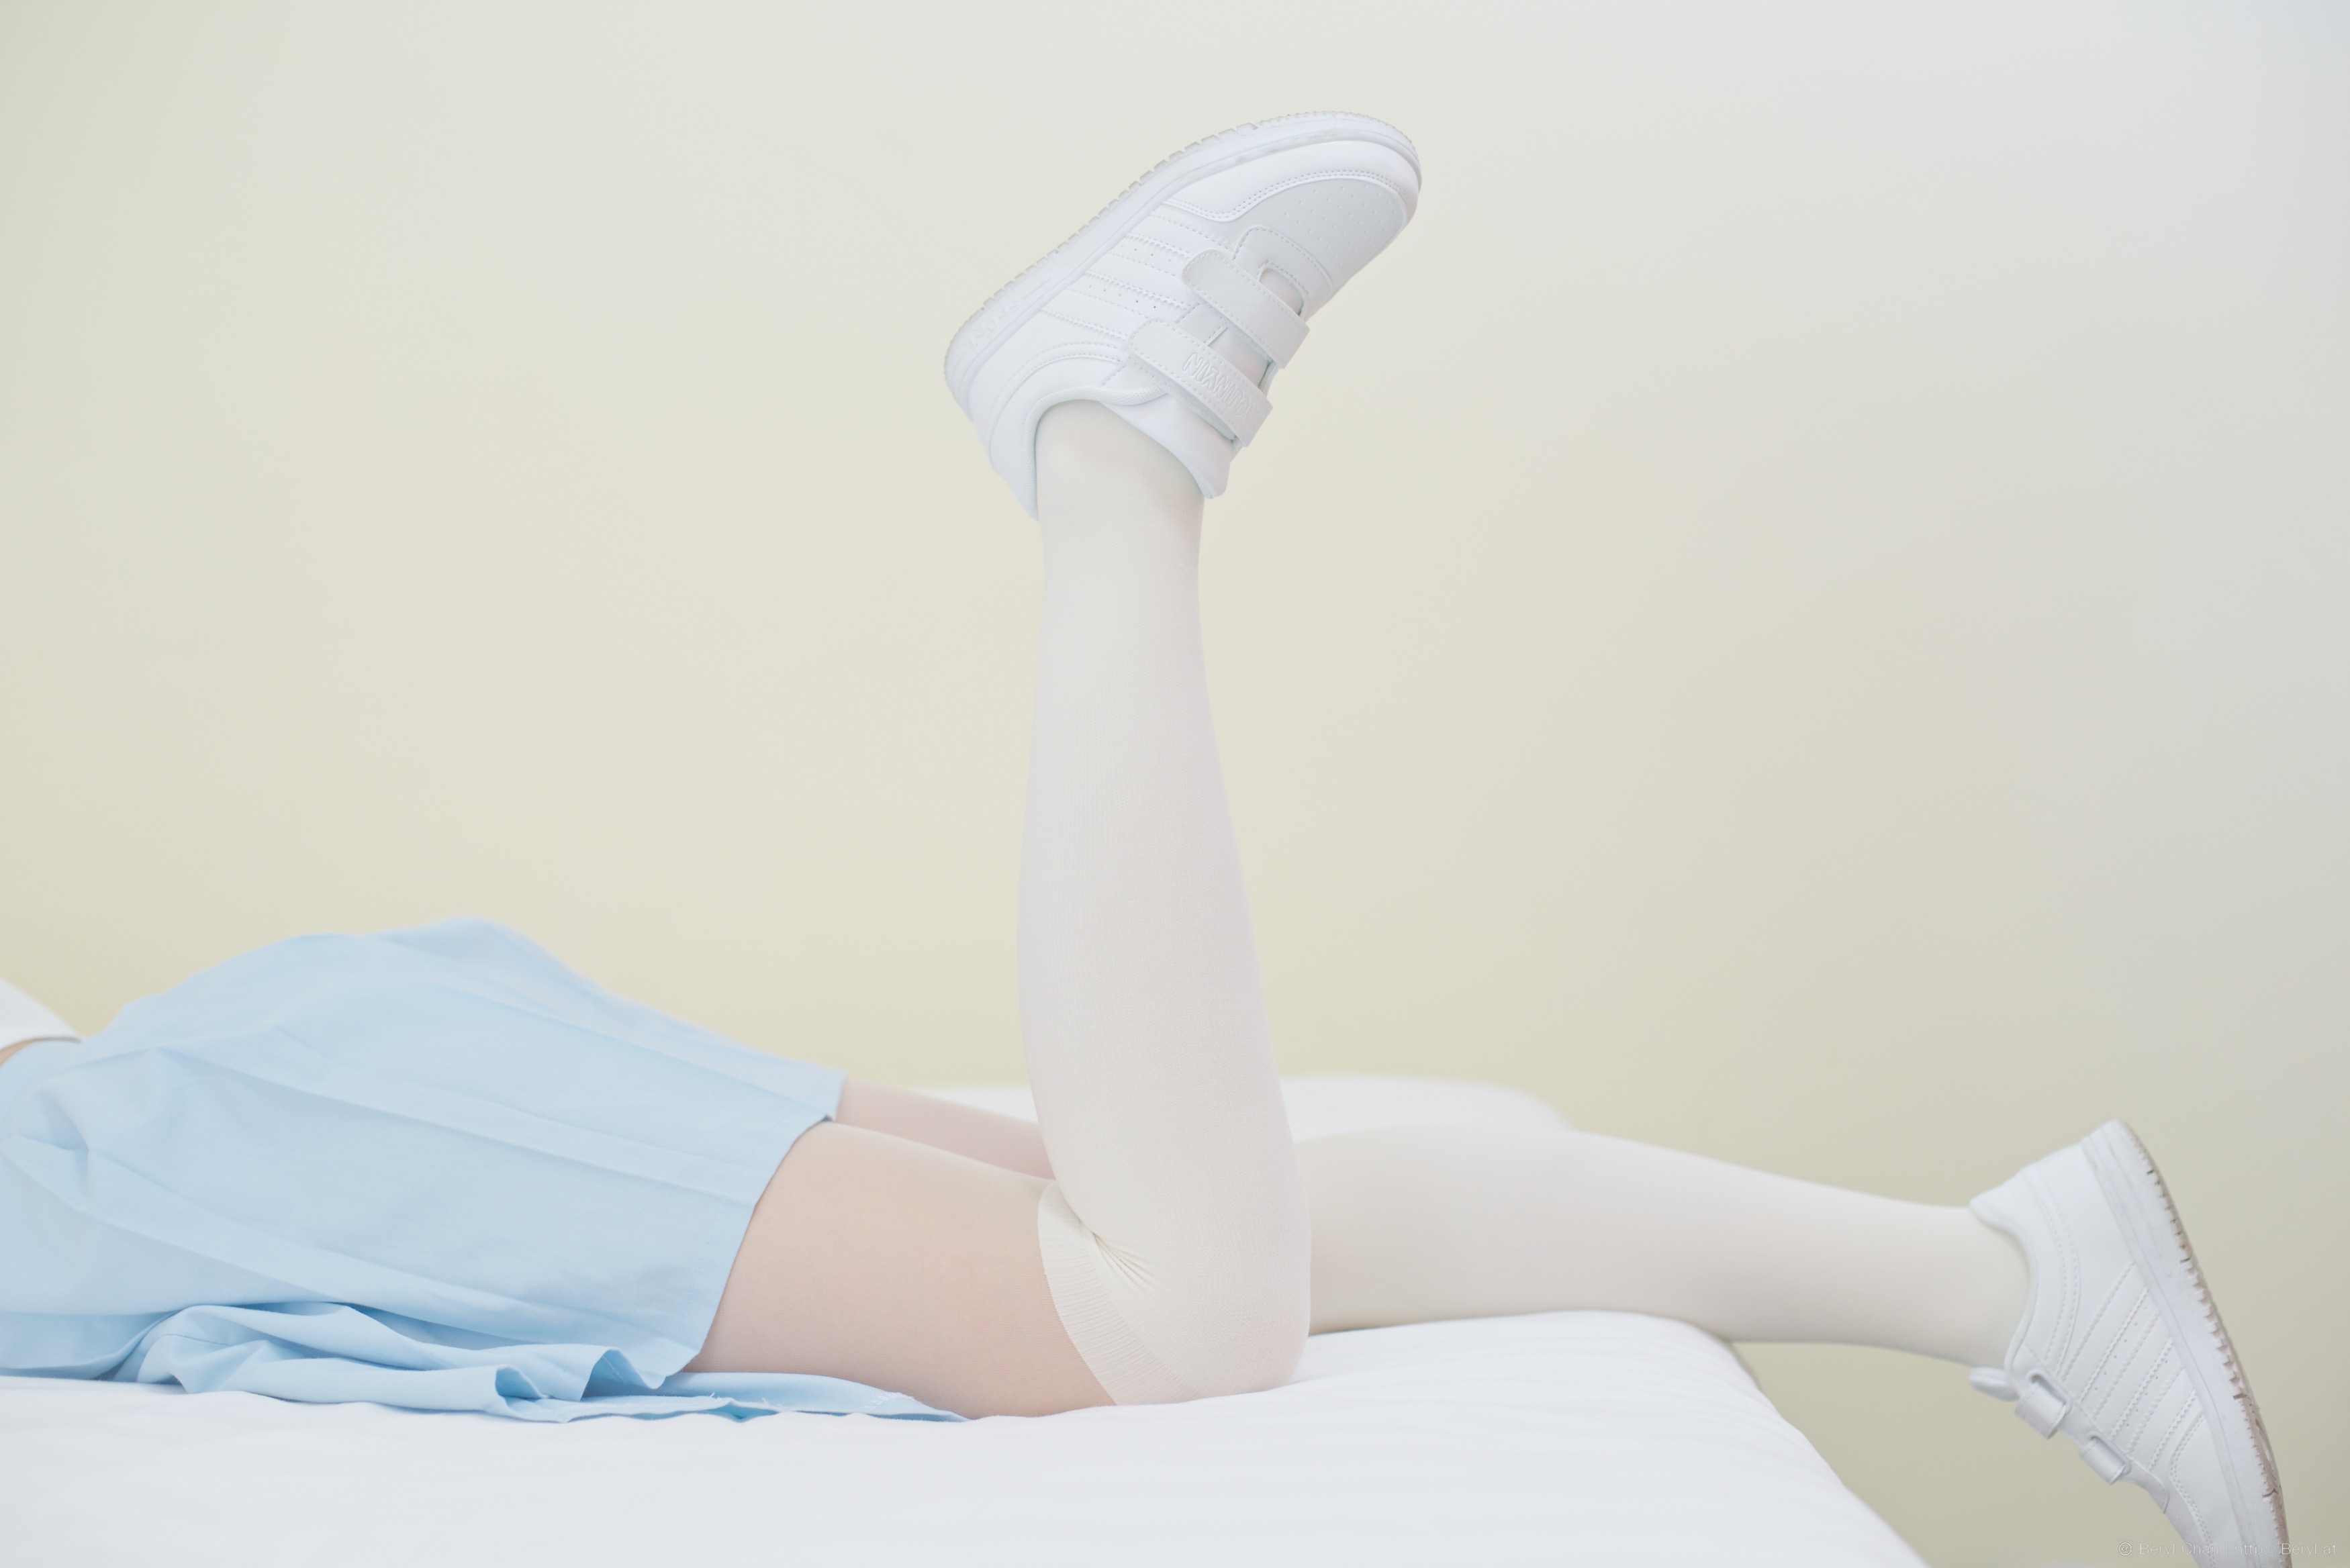
hand, girl, white, sweet, feet, cute, leg, portrait, foot, indoor, blue, nikon, furniture, closeup, arm, hairstyle, human body, textile, lightblue, bed, legs, sneakers, faceless, uniform, school, skirt, detail, organ, body, socks, kneehighsocks, nikond800e, kneesocks, manuallensnocpu, pantyhose, teenage, longsocks, schoolgirl, schooluniform, sailor, sailoruniform, sock, teen, underwear, panty, highschool, whitesneakers, sense